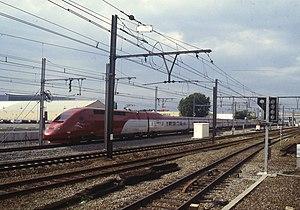
La ligne 96 est une ligne ferroviaire qui relie la gare de Bruxelles-Midi en Belgique à la frontière franco-belge, à Quévy, où elle rejoint la Ligne d'Hautmont à Feignies en France.